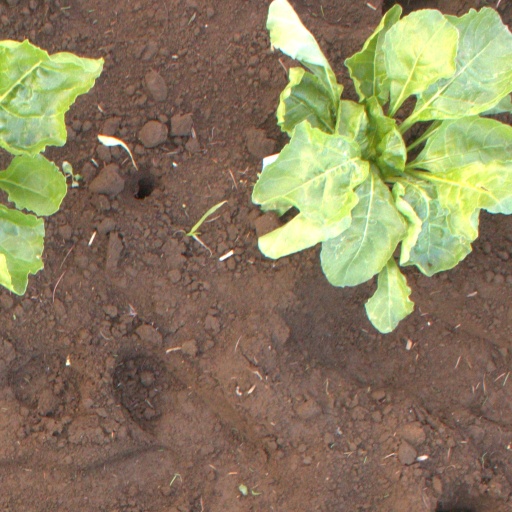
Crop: sugar beet